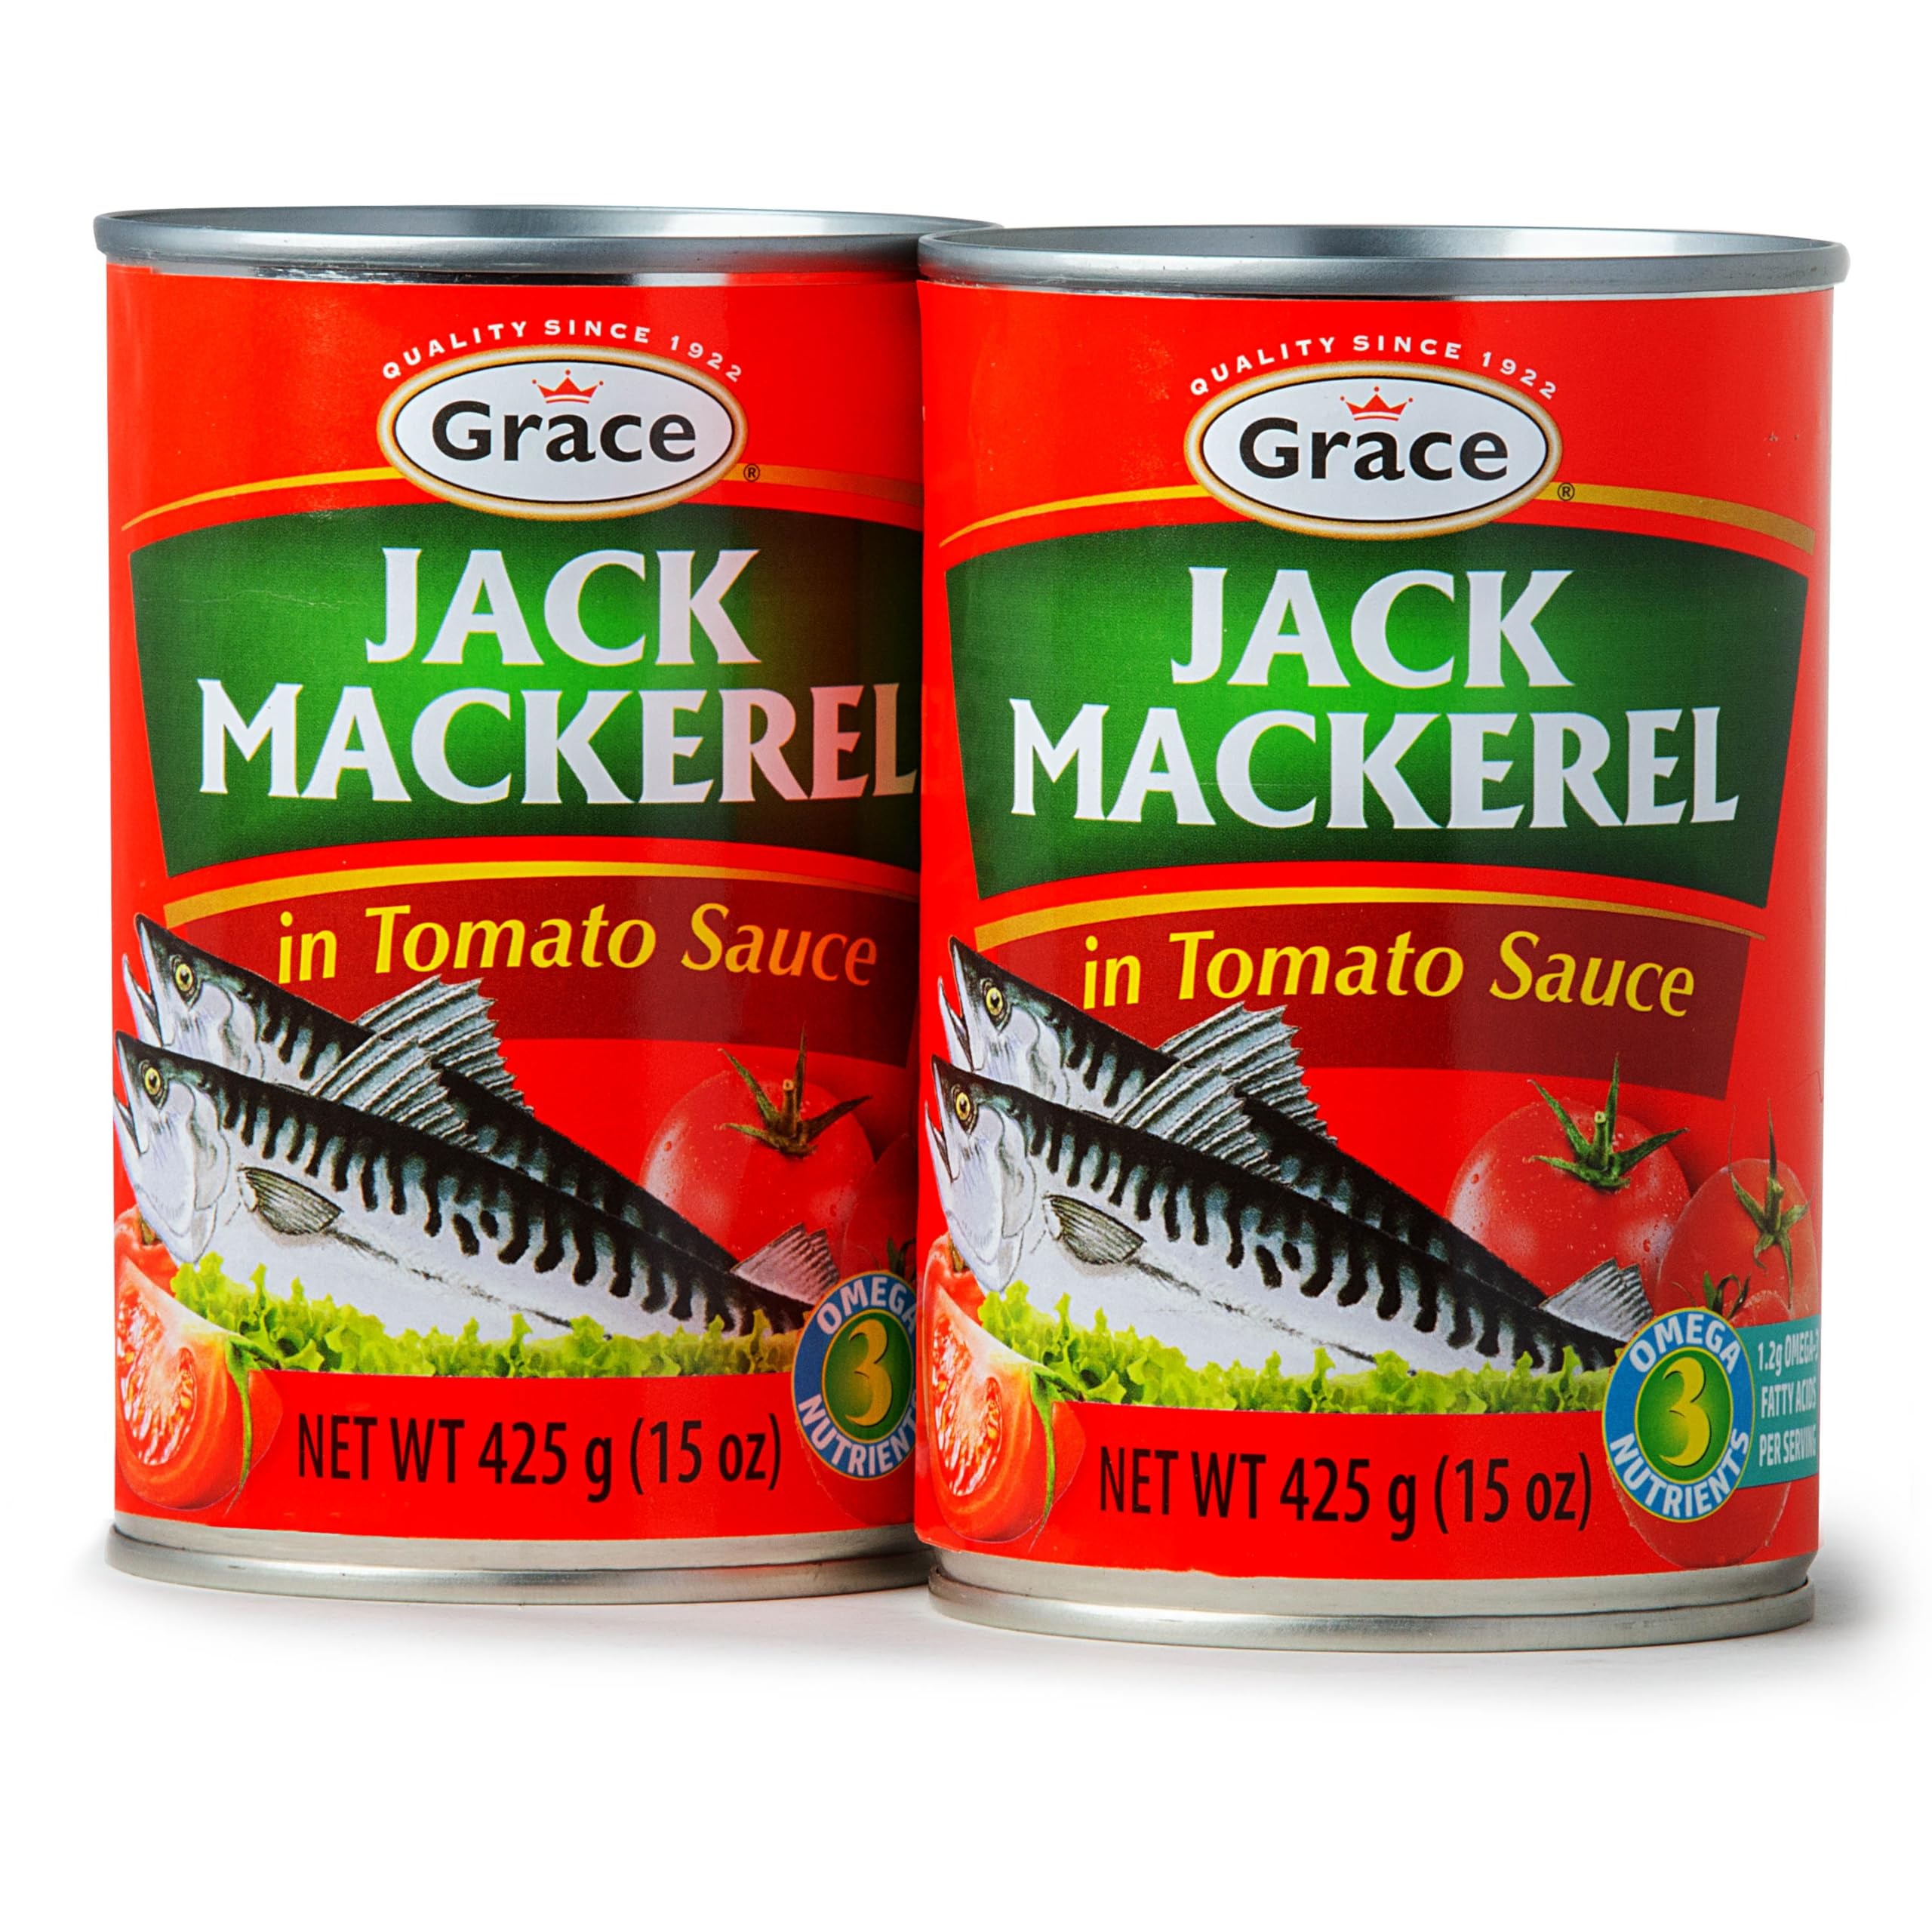
Item Name: Grace Jack Mackerel in Tomato Sauce 15oz - 2 Pack - Canned Fish
Bullet Point 1: 🌎Harvested from the nutrient-rich waters off the coast of Southern Chile, this jack mackerel is carefully selected to ensure the highest quality with every can. jack mackerel thrives in these pristine ocean currents, making it a prized catch.
Bullet Point 2: 🥫Authentic Caribbean Flavor Infused with a vibrant blend of Caribbean spices, this mackerel brings the irresistible taste of the tropics to your kitchen, elevating any dish with a burst of flavor.
Bullet Point 3: 🌿This seasoned jack mackerel is a must-have in any kitchen. Whether you're whipping up a quick weekday meal or adding depth to a weekend feast, this versatile pantry staple is always ready to enhance your dishes with rich, savory flavor.
Bullet Point 4: 💪 Packed with essential Omega-3 fatty acids, this mackerel not only supports heart health but also promotes brain function and overall wellness. A delicious way to boost your daily nutrition, helping you maintain a balanced and healthy lifestyle.
Bullet Point 5: 💯Grace Jack Canned Mackerel in Tomato Sauce is a proud product of Chile, carefully crafted by Grace Foods, a beloved brand that has been cherished in Jamaica's culinary traditions for over a century.
Product Description: Grace Jack Mackerel in Tomato Sauce is more than just a meal; it’s a connection to the rich culinary heritage that spans from the pristine waters of Chile to the vibrant kitchens of Jamaica. Each can holds the promise of a hearty dish, infused with the traditions that have been passed down through generations. For over a century, Grace Foods has been at the heart of Jamaican households, and now, this beloved brand brings you a taste of the world, wrapped in the comfort of home. The mackerel, sourced from the clear, bountiful waters of Chile, is carefully selected to ensure only the finest quality makes it to your table. This isn’t just about fish; it’s about preserving the purity and richness of the ocean’s gifts. Combined with a robust, tangy tomato sauce, this product is a harmonious blend of natural flavors that have nourished families for decades. The sauce is rich, velvety, and just the right balance of sweet and savory, evoking the warmth of family dinners and the unmistakable taste of home-cooked meals. As you open a can of Grace Jack Mackerel wild caught you’re not just preparing a meal—you’re unlocking memories. The sizzle in the pan, the aroma filling the kitchen, the anticipation of that first bite—it’s a ritual that many remember from childhood, a ritual that Grace Foods has preserved with every can. Whether served over a bed of rice, mixed into a hearty stew, or enjoyed with bread, this jack mackerel canned fish brings back the flavors of simpler times, when food was not just about nourishment but about togetherness, about love. Grace Jack Mackeral in Tomato Sauce is more than just a pantry staple; it’s a bridge between past and present, between lands far apart but brought close through the shared love of good food.
Value: 30.0
Unit: Ounce

Price: 14.99